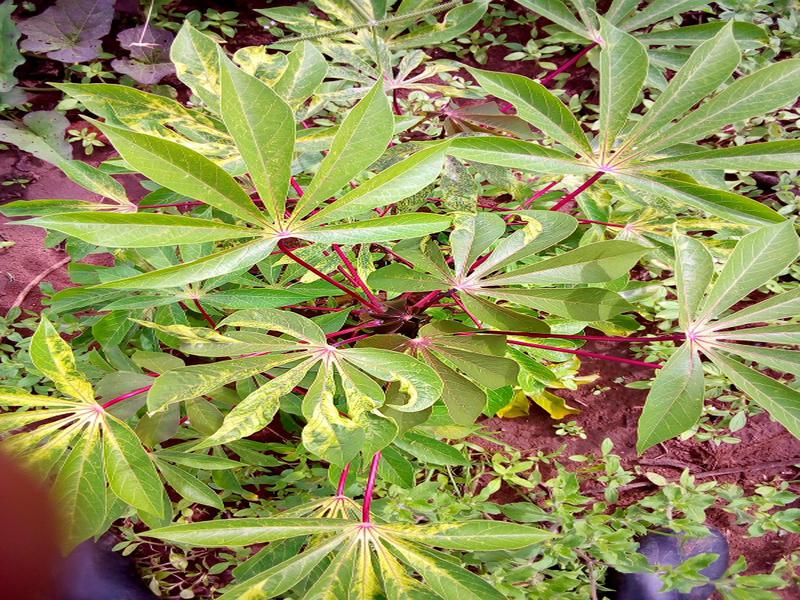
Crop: cassava
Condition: mosaic_disease